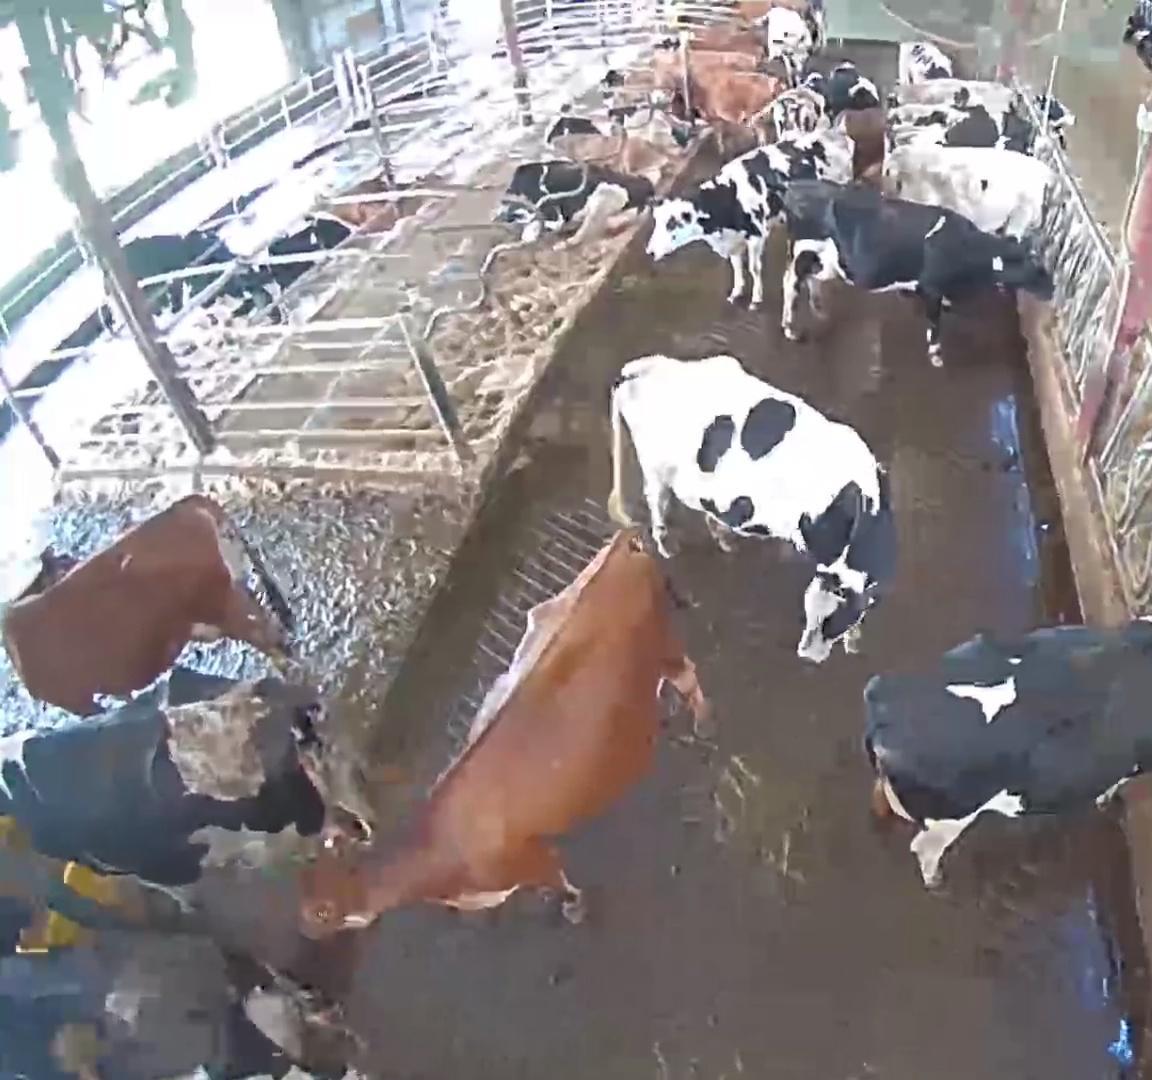
Number of cows: 21